La Route du Poisson

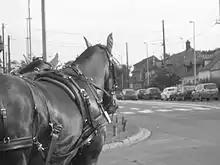
A team of horses during the Route du Poisson 2012 in Lacroix-Saint-Ouen, several kilometers outside of Compiègne.

The Route du Poisson is a sporting and competitive horse-driving event between Boulogne-sur-Mer and Paris in northern France.